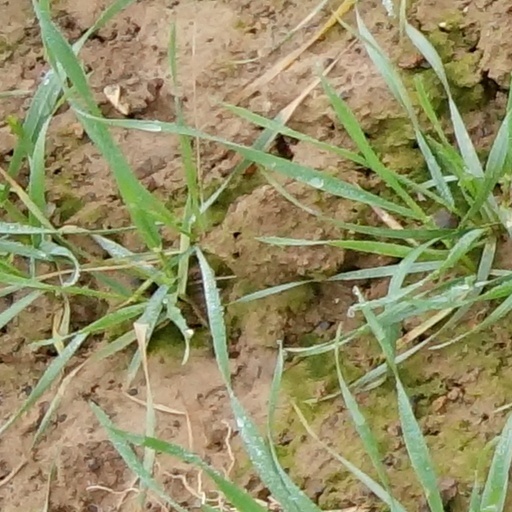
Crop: wheat